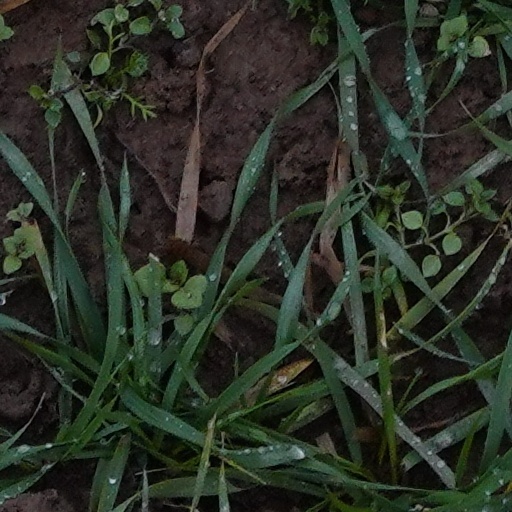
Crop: wheat